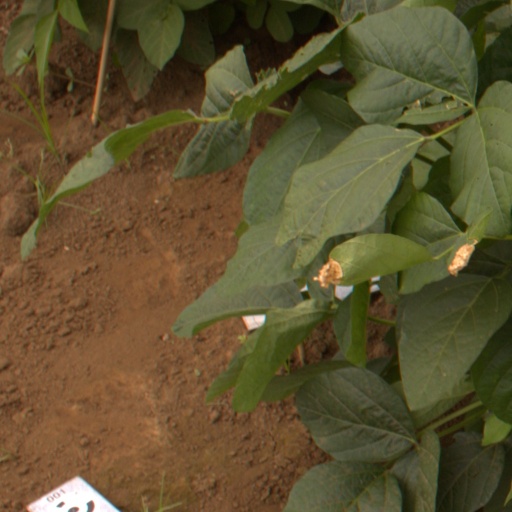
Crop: soybean